John O'Shanassy

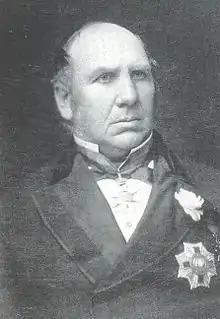

Sir John O'Shanassy, KCMG (18 February 1818 – 5 May 1883), was an Irish-Australian politician who served as the 2nd Premier of Victoria. O'Shanassy was born near Thurles in County Tipperary, Ireland, the son of a surveyor, and came to the Port Phillip District (later Victoria) in 1839. He went into business in Melbourne as a draper, and by 1846 he was rich enough to be elected to the Melbourne City Council and to become the founding chairman of the Colonial Bank of Australasia. By the 1850s he was a major landowner and one of the wealthiest men in the colony. He also became a recognised leader of the large Irish Catholic community.